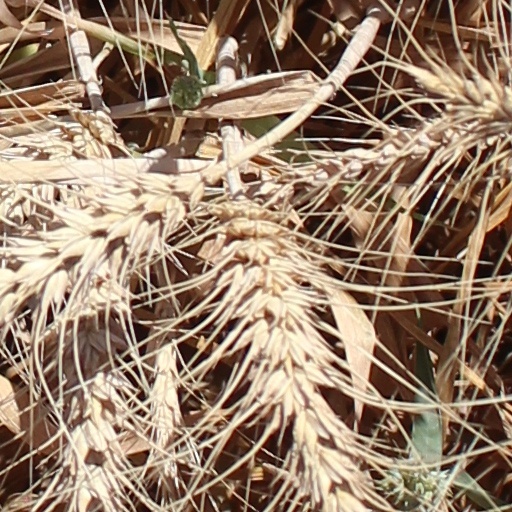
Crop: wheat